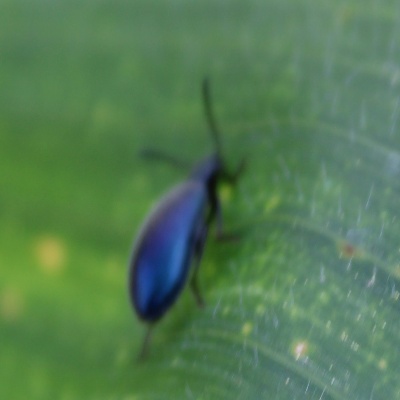
Crop: Maize
Condition: leaf beetle